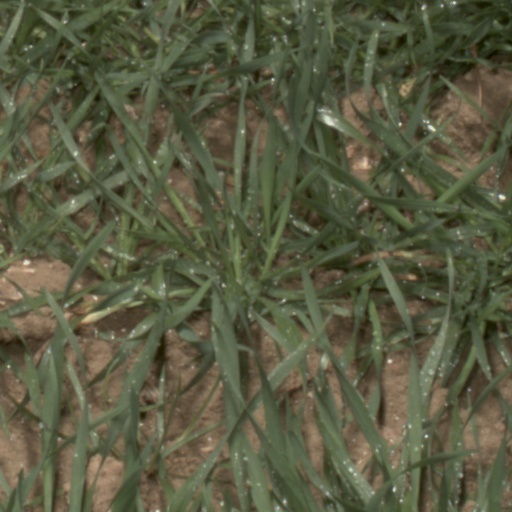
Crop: wheat